New England Patriots

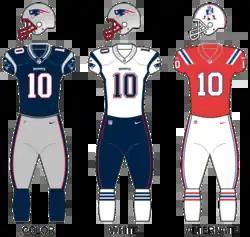
The primary uniforms worn by the Patriots in the dynasty era from 2000 to 2019, including a red throwback version released in 2002, then not seen again until 2010. The pictured red throwback had minor differences from each variation from 2002, 2010–2012 before being shelved due to NFL helmet policies. The Patriots also wore red AFL-patched throwback jerseys (for the 50th anniversary of the AFL) in 2009, however those jerseys were more based on the 1961 season specific appearance.

The Patriots underwent a complete identity overhaul before the 1993 season, starting with the introduction of the aforementioned "Flying Elvis" logo. The new uniforms consisted of a royal blue home jersey and a white away jersey. The helmet was silver with the Flying Elvis logo and no additional striping. Both uniforms used silver pants, originally with stripes designed to look like those flowing from the Flying Elvis, but these were changed to simple red and blue stripes after one season. When they debuted, both the home and away jerseys used red block numbers with a blue and white outline, but after one season the home uniforms switched to the now-familiar white with a red outline.